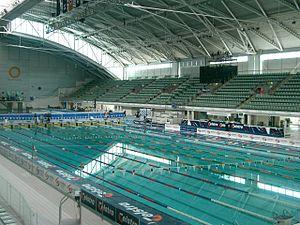
Aleksandr Vladimirovitch Popov, connu en dehors de son pays sous le nom d'Alexander Popov, est un ancien nageur soviétique puis russe, spécialiste des épreuves de sprint en nage libre. Né le 16 novembre 1971 à Sverdlovsk, il est surnommé « le Tsar » ou « la fusée russe » en raison de sa domination sur le sprint mondial dans les années 1990. Dossiste de formation, il se spécialise dans la nage libre afin de mettre un terme à l'hégémonie américaine sur le sprint.
Les Jeux olympiques d'été de 2000, jeux de la XXVIIᵉ olympiade de l'ère moderne, se sont déroulés à Sydney du 15 septembre au 1ᵉʳ octobre 2000. Ces derniers jeux du millénaire sont les deuxièmes à se tenir en Australie quarante-quatre ans après Melbourne en 1956.
Ian James Thorpe, médaillé de l'ordre d'Australie, né le 13 octobre 1982 à Sydney, est un nageur australien. Il est, avec cinq titres olympiques, l'Australien ayant remporté le plus de médailles d'or olympiques. De plus, ses onze médailles d'or aux championnats du monde en font le deuxième nageur le plus titré dans cette compétition, derrière l'Américain Michael Phelps. Surnommé « Thorpedo » en anglais ou la « torpille » en français, il est l'un des deux nageurs à avoir reçu à quatre reprises le titre de nageur de l'année, récompense décernée par le mensuel américain Swimming World Magazine et fut nommé nageur australien de l'année de 1999 à 2003. Ses exploits sportifs, sa générosité caritative et son image intègre ont fait de lui le sportif le plus populaire d'Australie, un succès qui se traduit en 2000 lorsqu'il est officiellement nommé Australien de l'année.